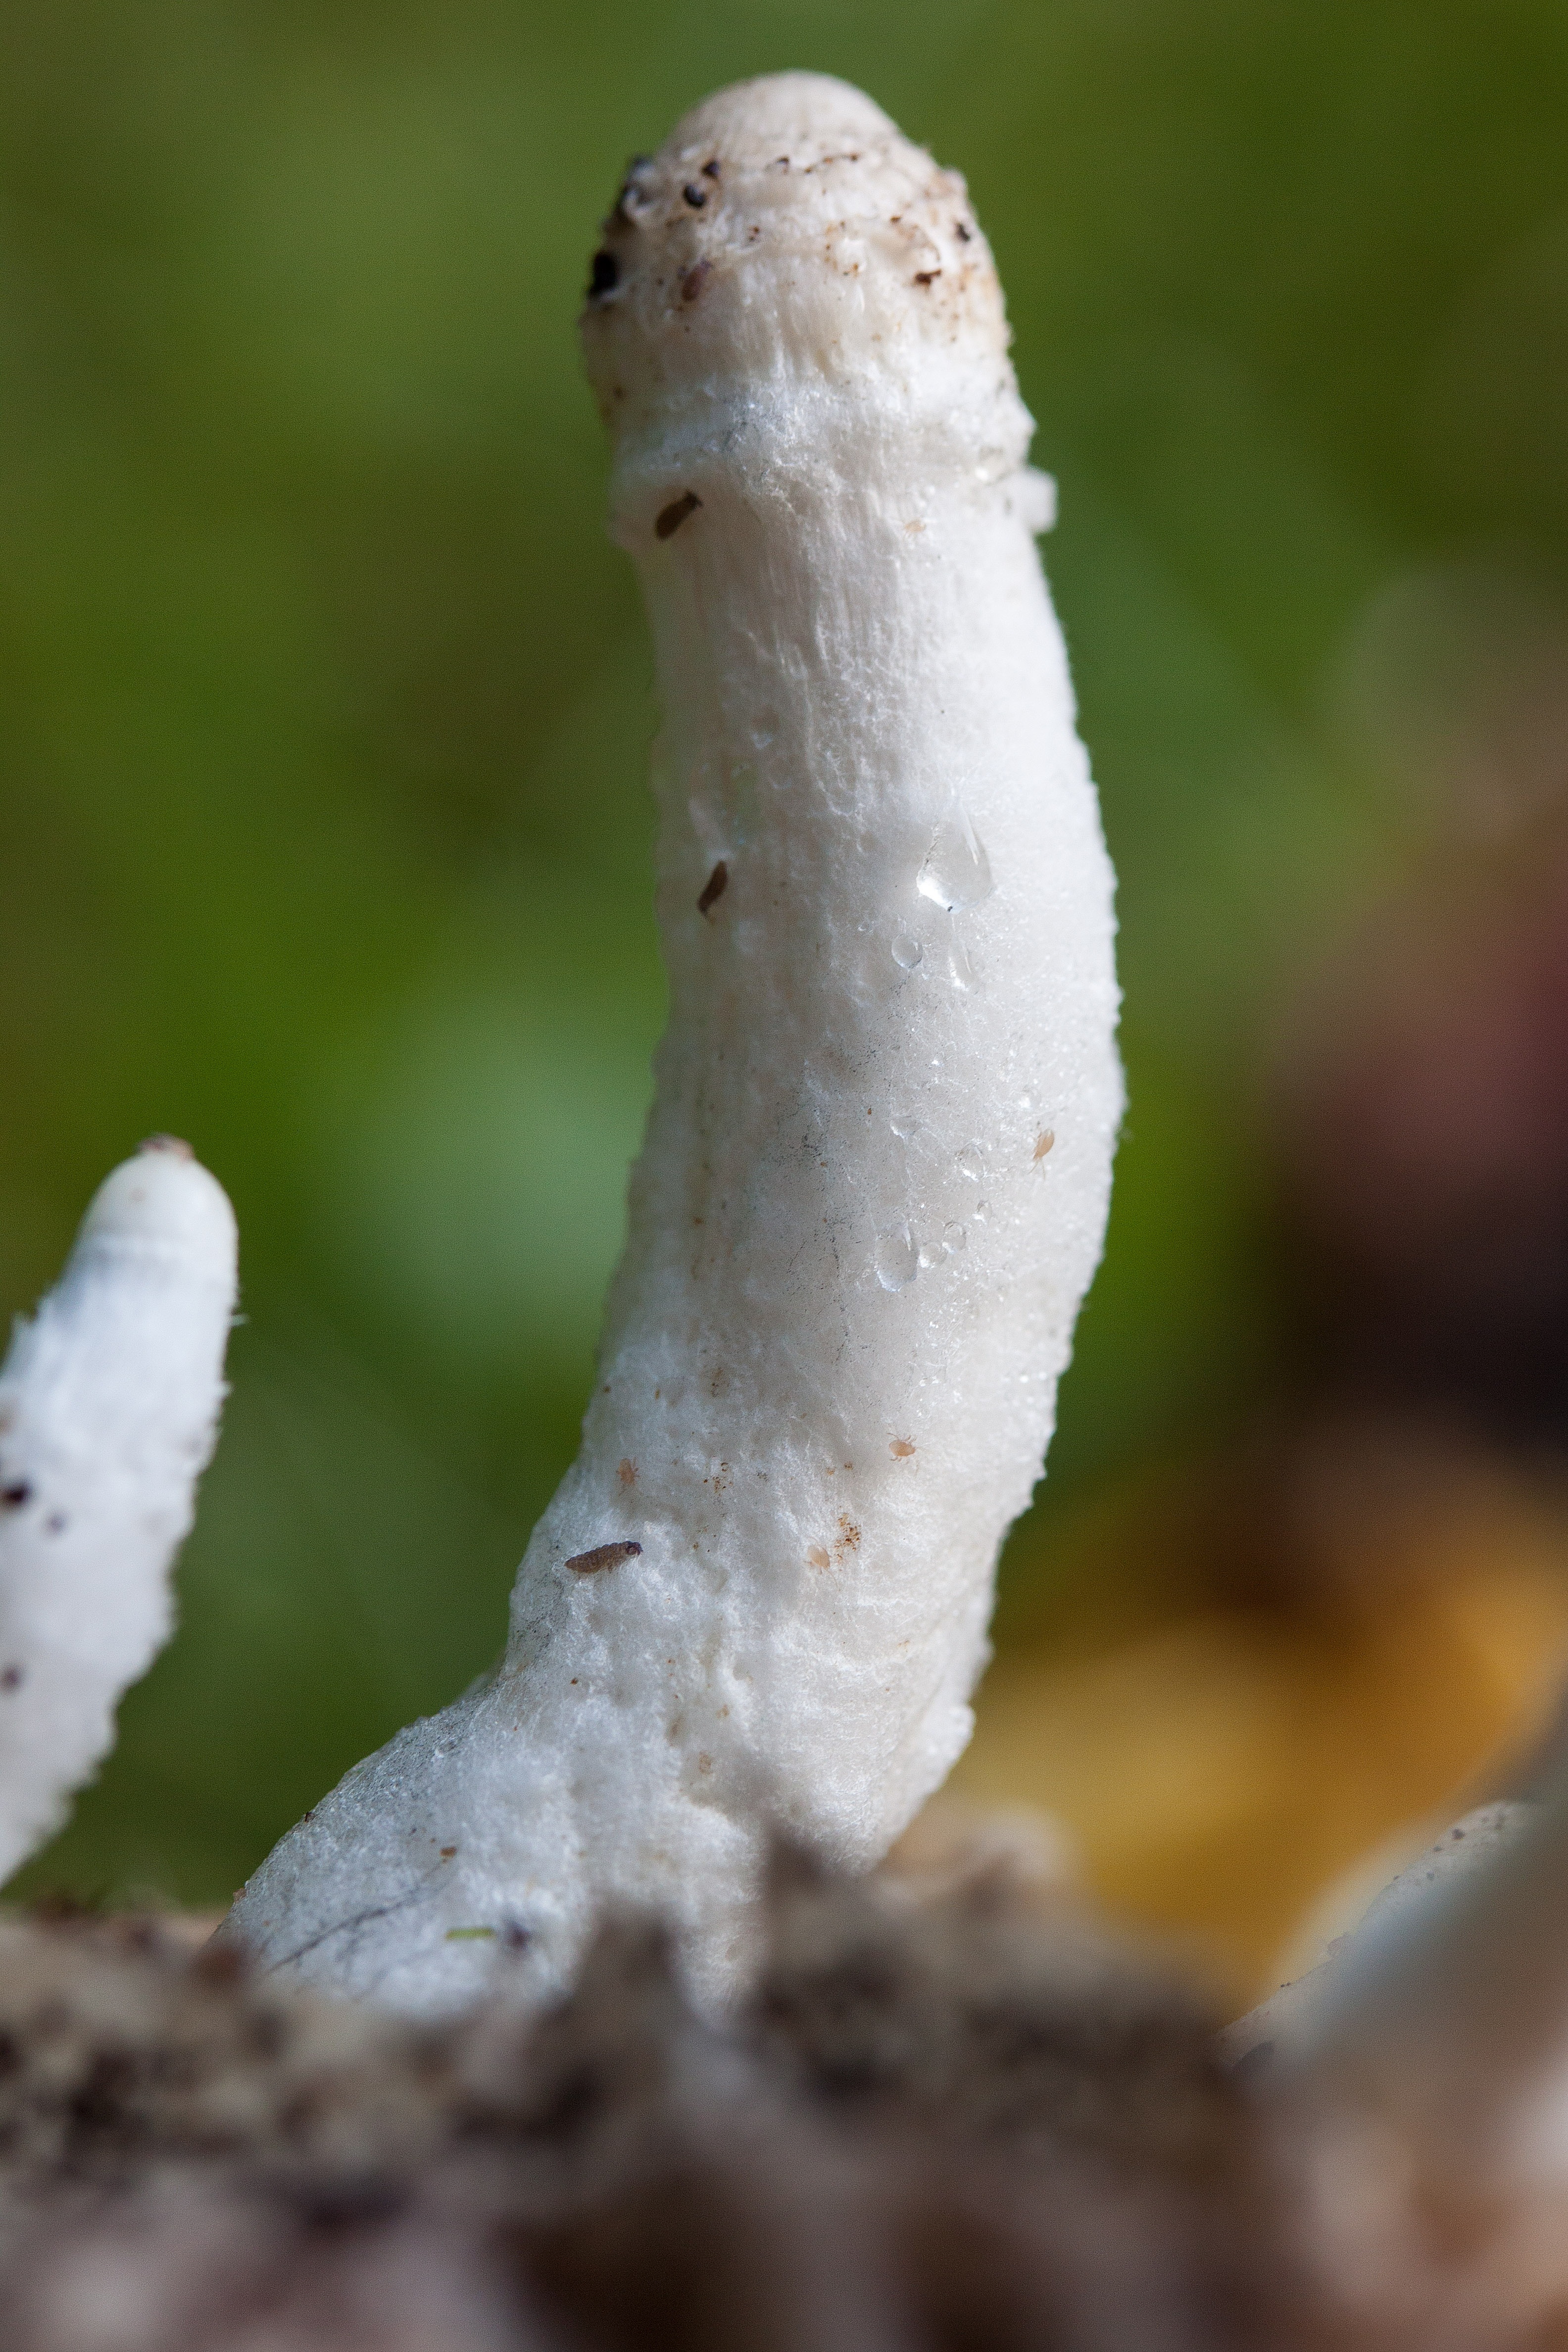
nature, white, leaf, flower, wildlife, insect, macro, mushroom, moth, flora, fauna, invertebrate, caterpillar, close up, filigree, larva, macro photography, composting, plant stem, moths and butterflies, bombycidae, bombyx mori, flocked, compost mushroom